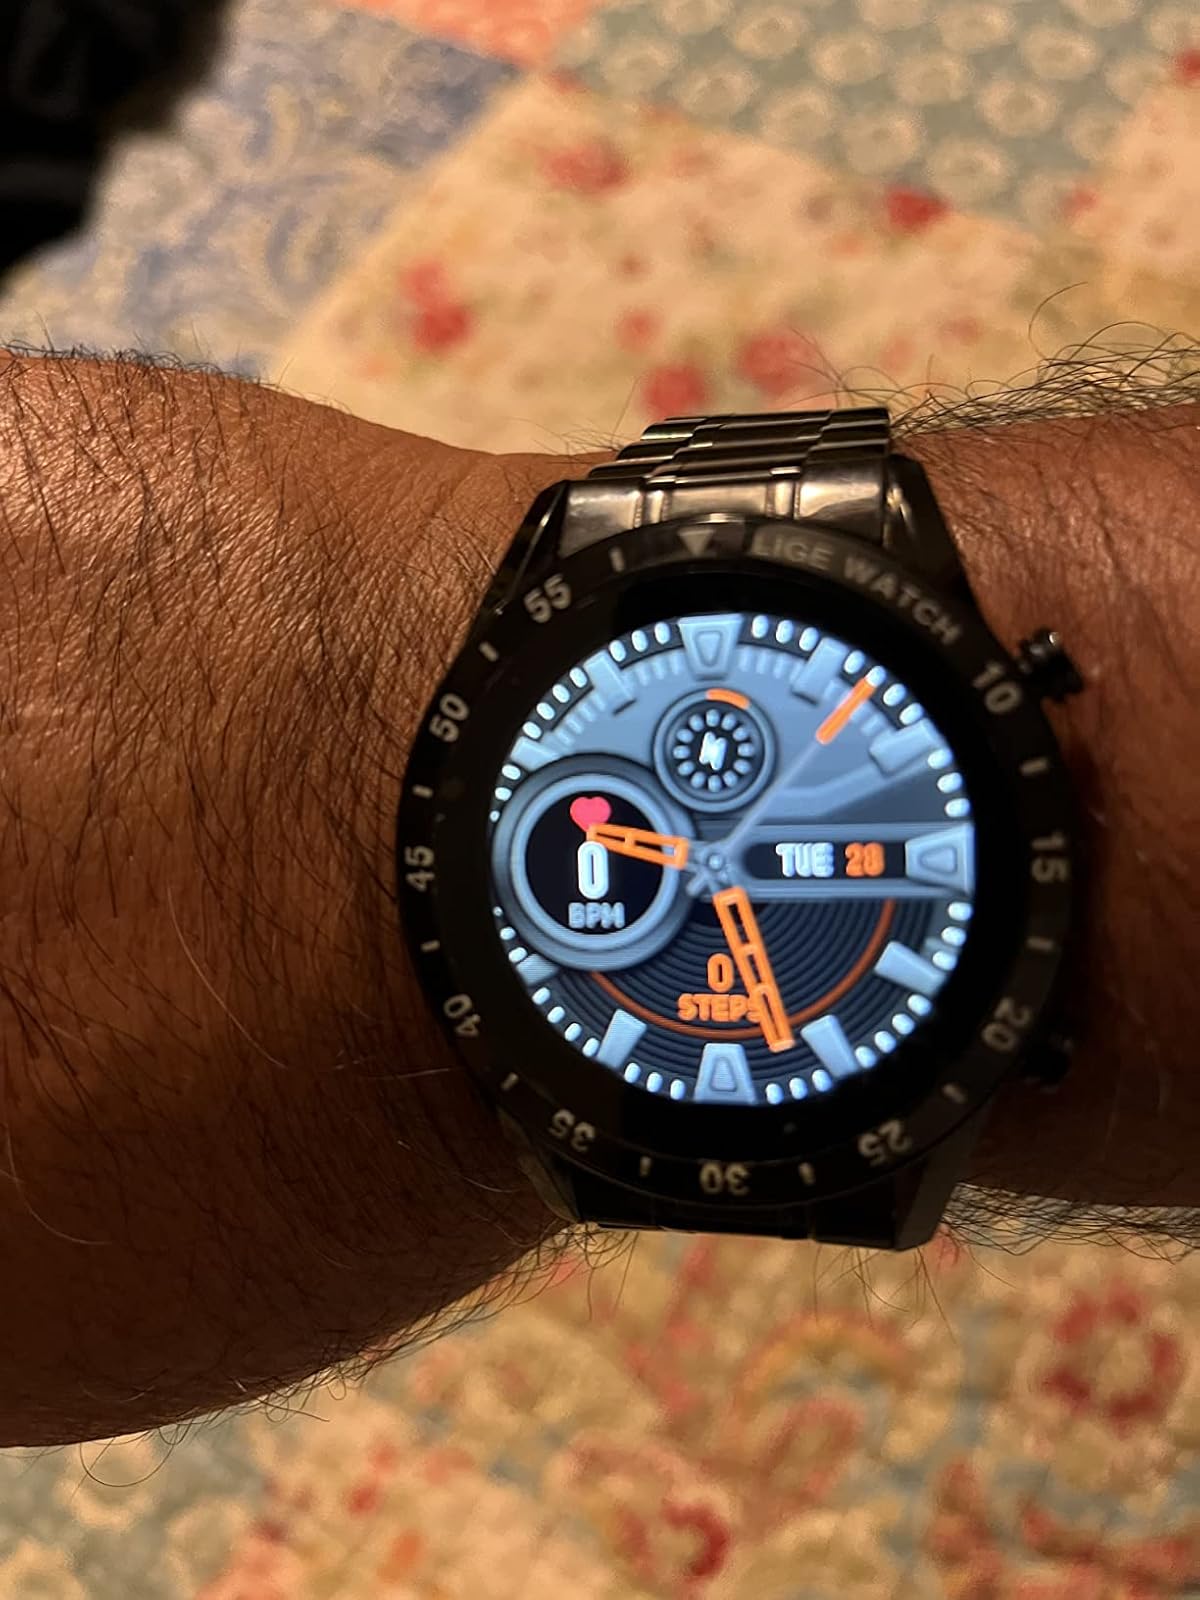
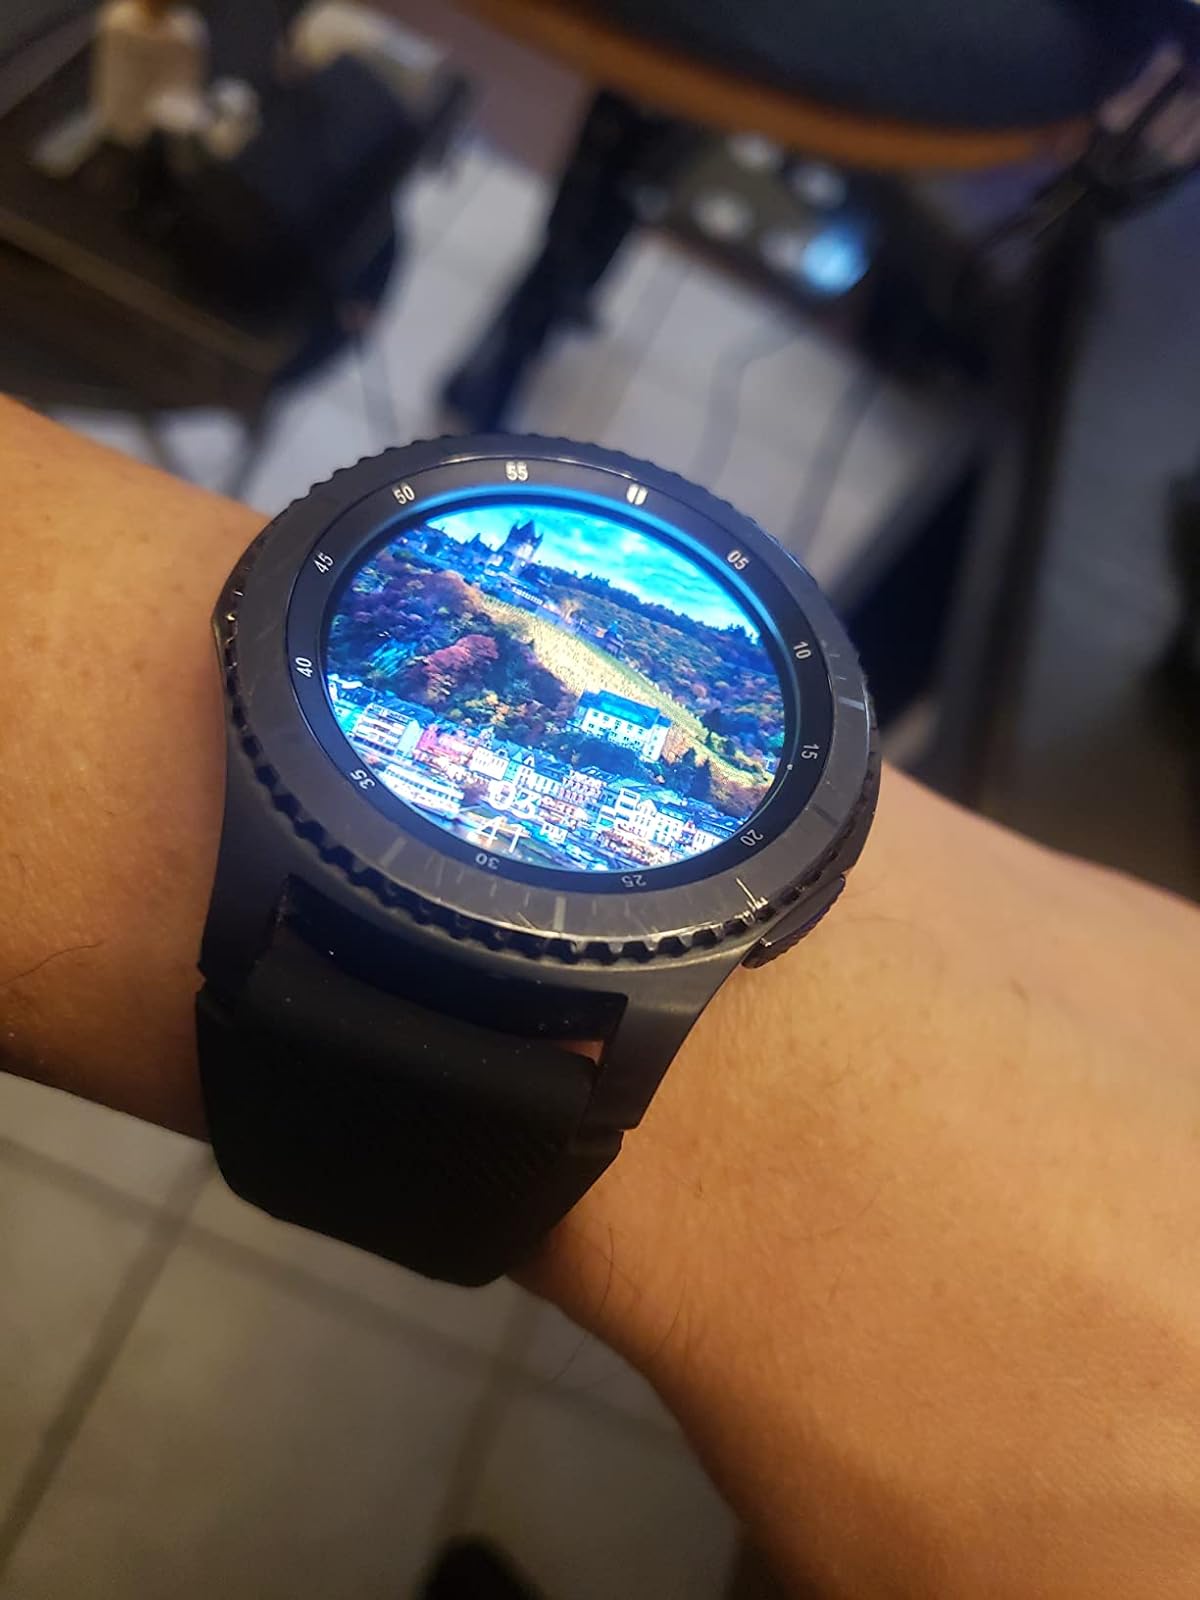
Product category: smartwatch
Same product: no